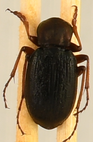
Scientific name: Chlaenius aestivus
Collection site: Smithsonian Environmental Research Center NEON (SERC), plot SERC_002